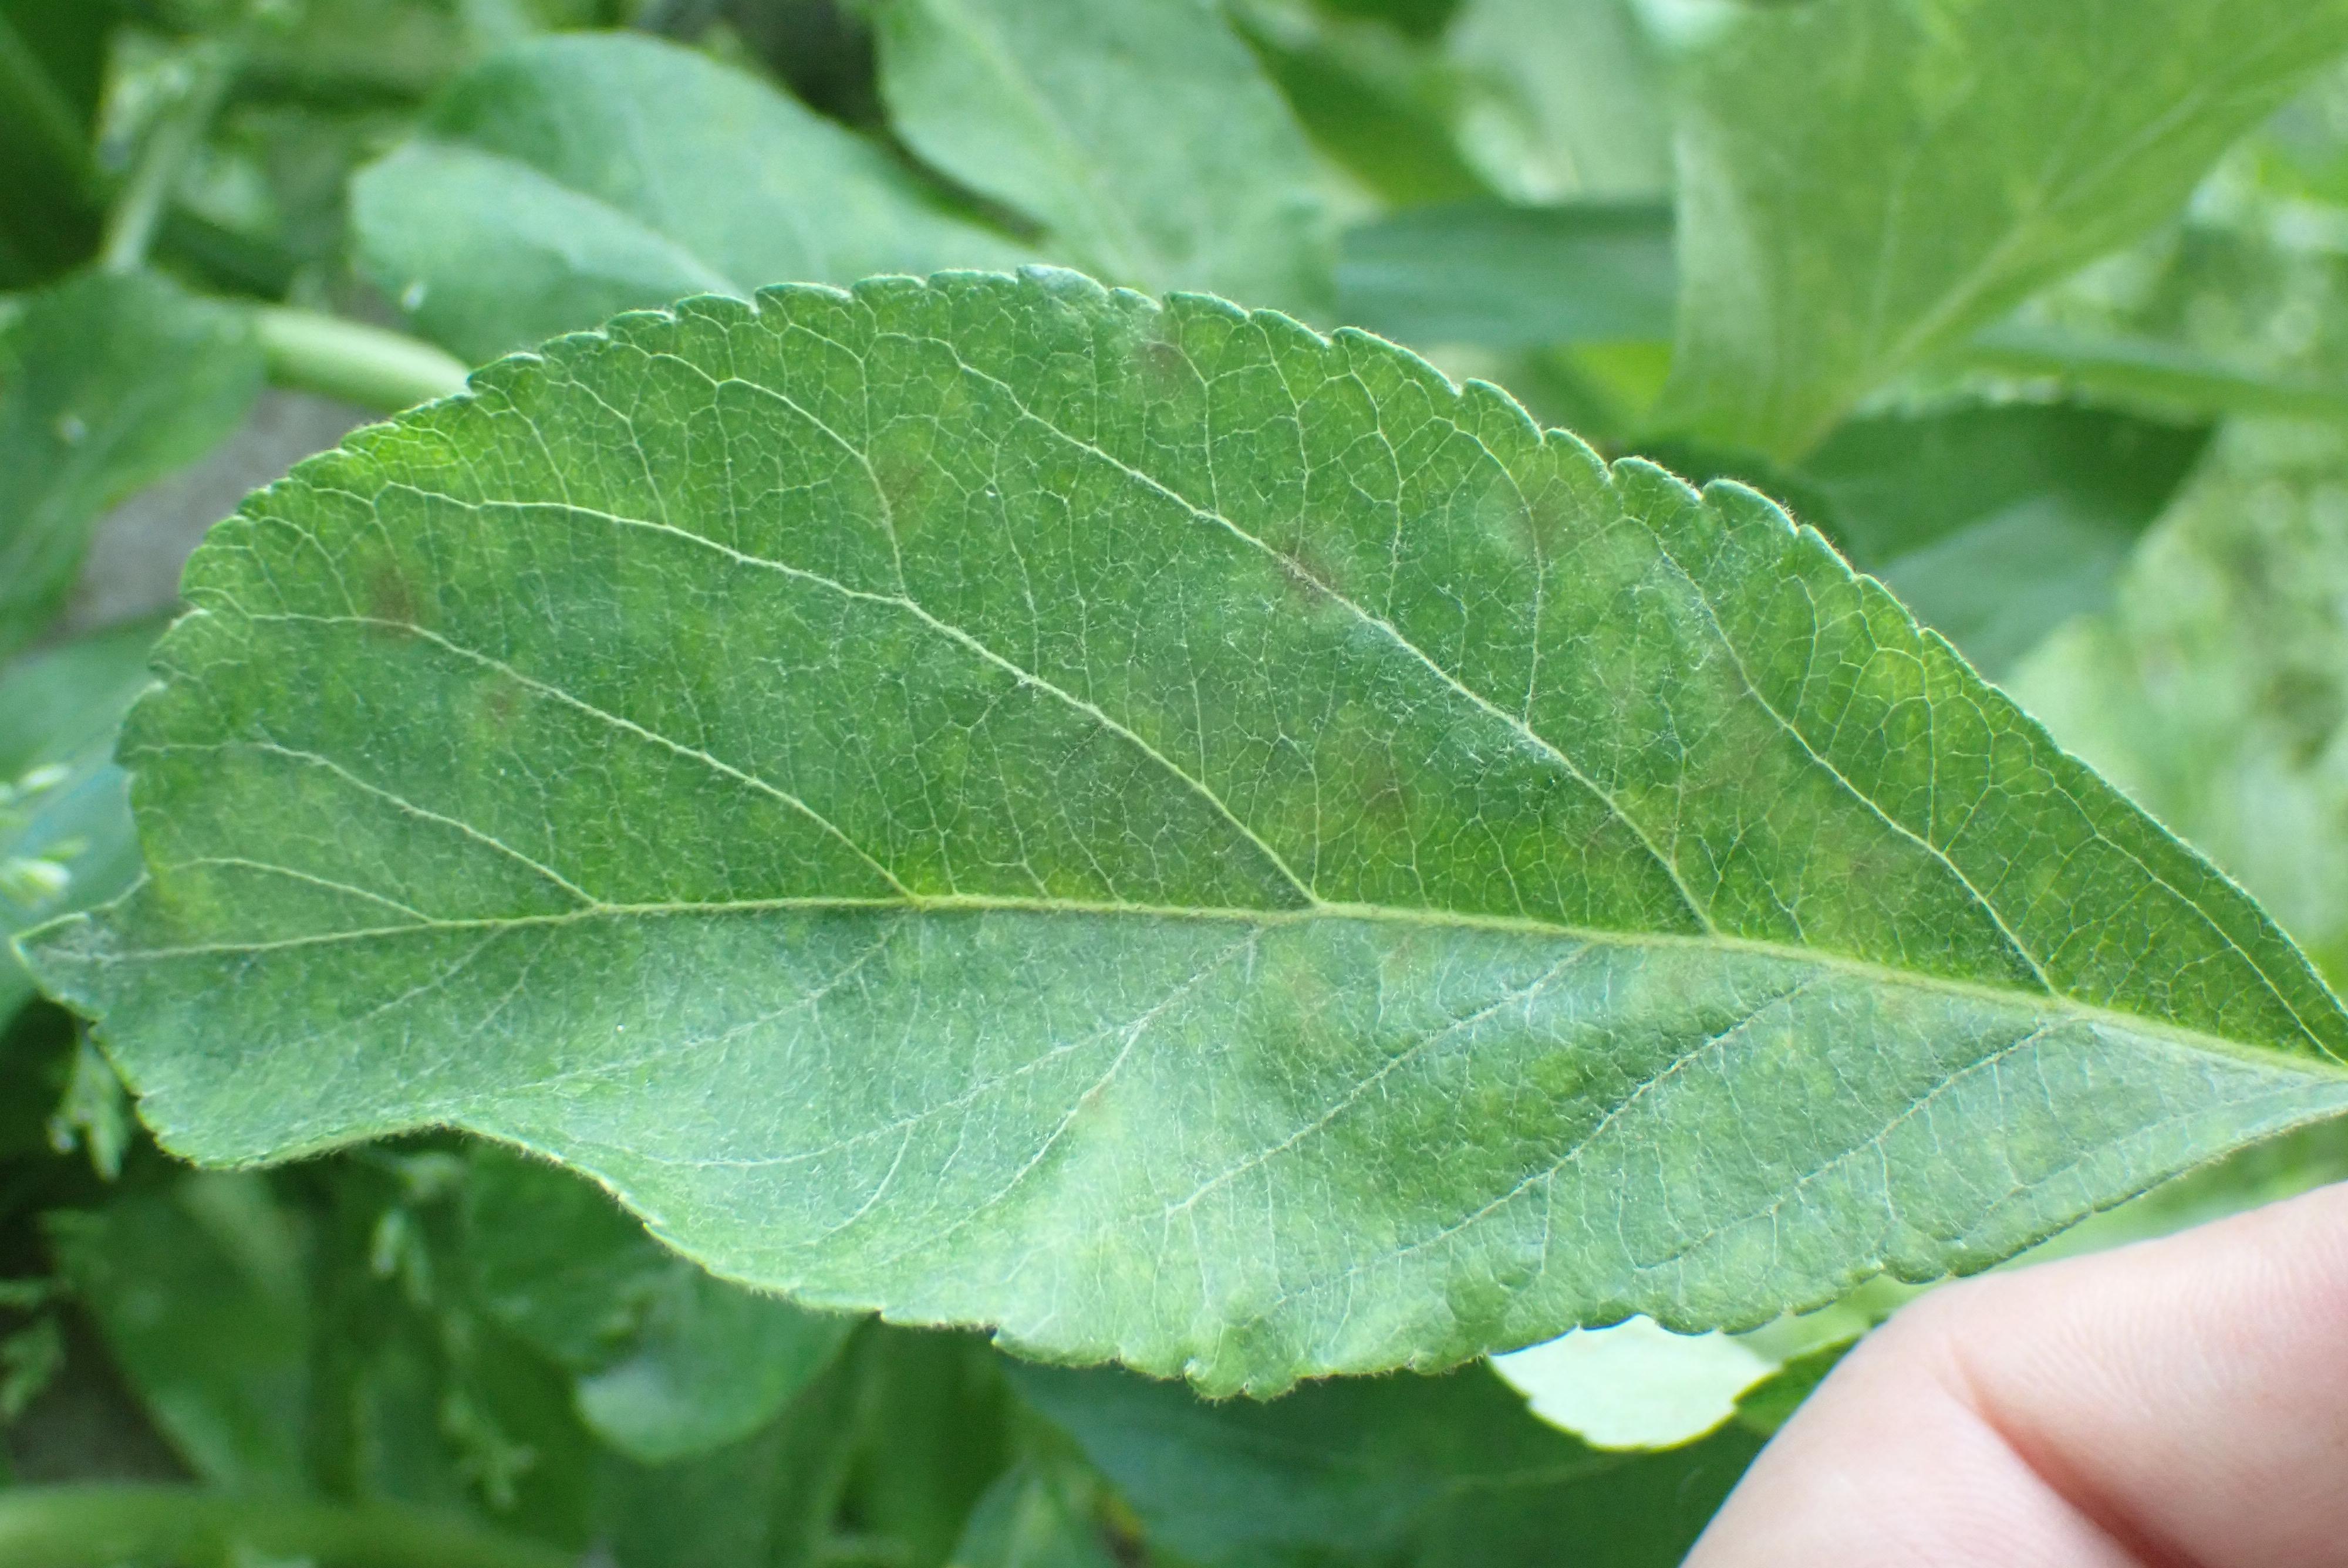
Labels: scab